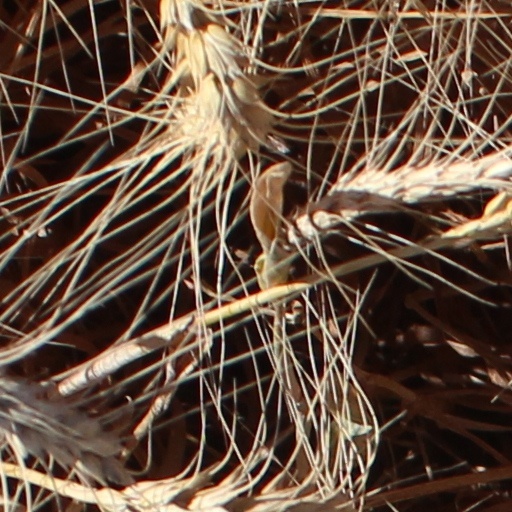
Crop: wheat